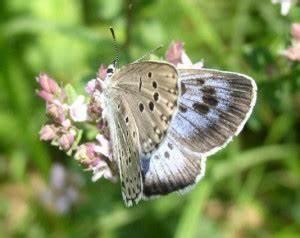
butterfly